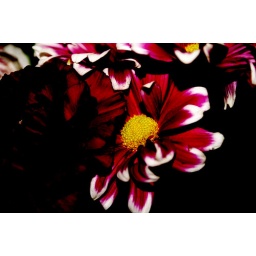
flowers in my house